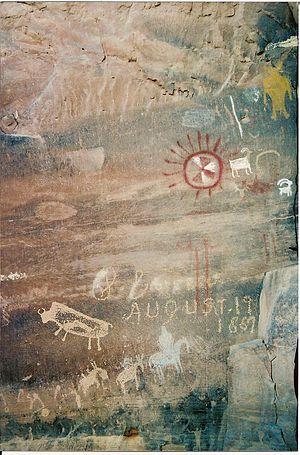
La culture Fremont, ou Peuple Fremont, est une civilisation pré-colombienne qui a reçu son nom de la rivière Fremont qui s'écoule dans l'Utah aux États-Unis où le premier site Fremont fut découvert. La rivière elle-même tient son nom de John Charles Frémont, un explorateur américain. Les sites sont aujourd'hui inhabités qu'ils soient dans l'Utah, le Nevada, l'Idaho ou le Colorado. Ils ont été habités entre 700 et 1300. Cette culture est contemporaine et proche géographiquement de la culture Anasazi et des autres cultures d'Oasisamérique, elle en est pourtant différente.